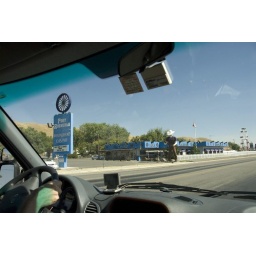
Along the road in Montana - Shot from the car window.